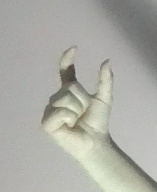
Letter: nun